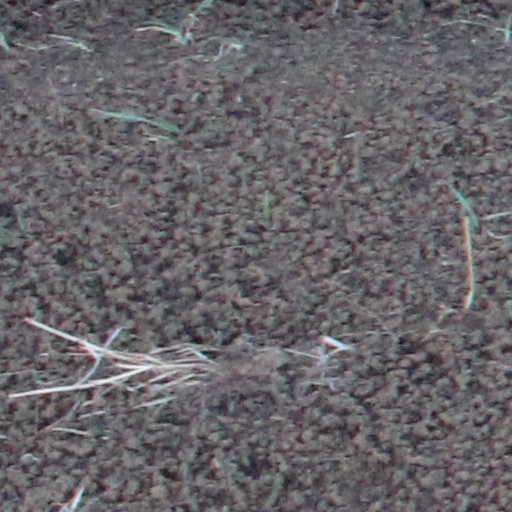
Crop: wheat